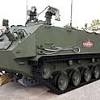
Label: BMD